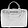
Label: Bag